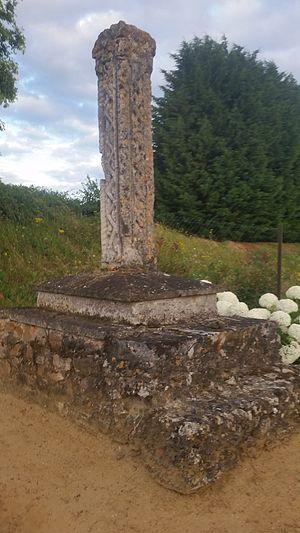
La Croix aux Héros de Camelin
La croix aux Héros est une croix située à Camelin, en France.
Camelin est une commune française située dans le département de l'Aisne, en région Hauts-de-France.
Cet article recense les monuments historiques du nord de l'Aisne, en France.